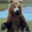
Label: bear